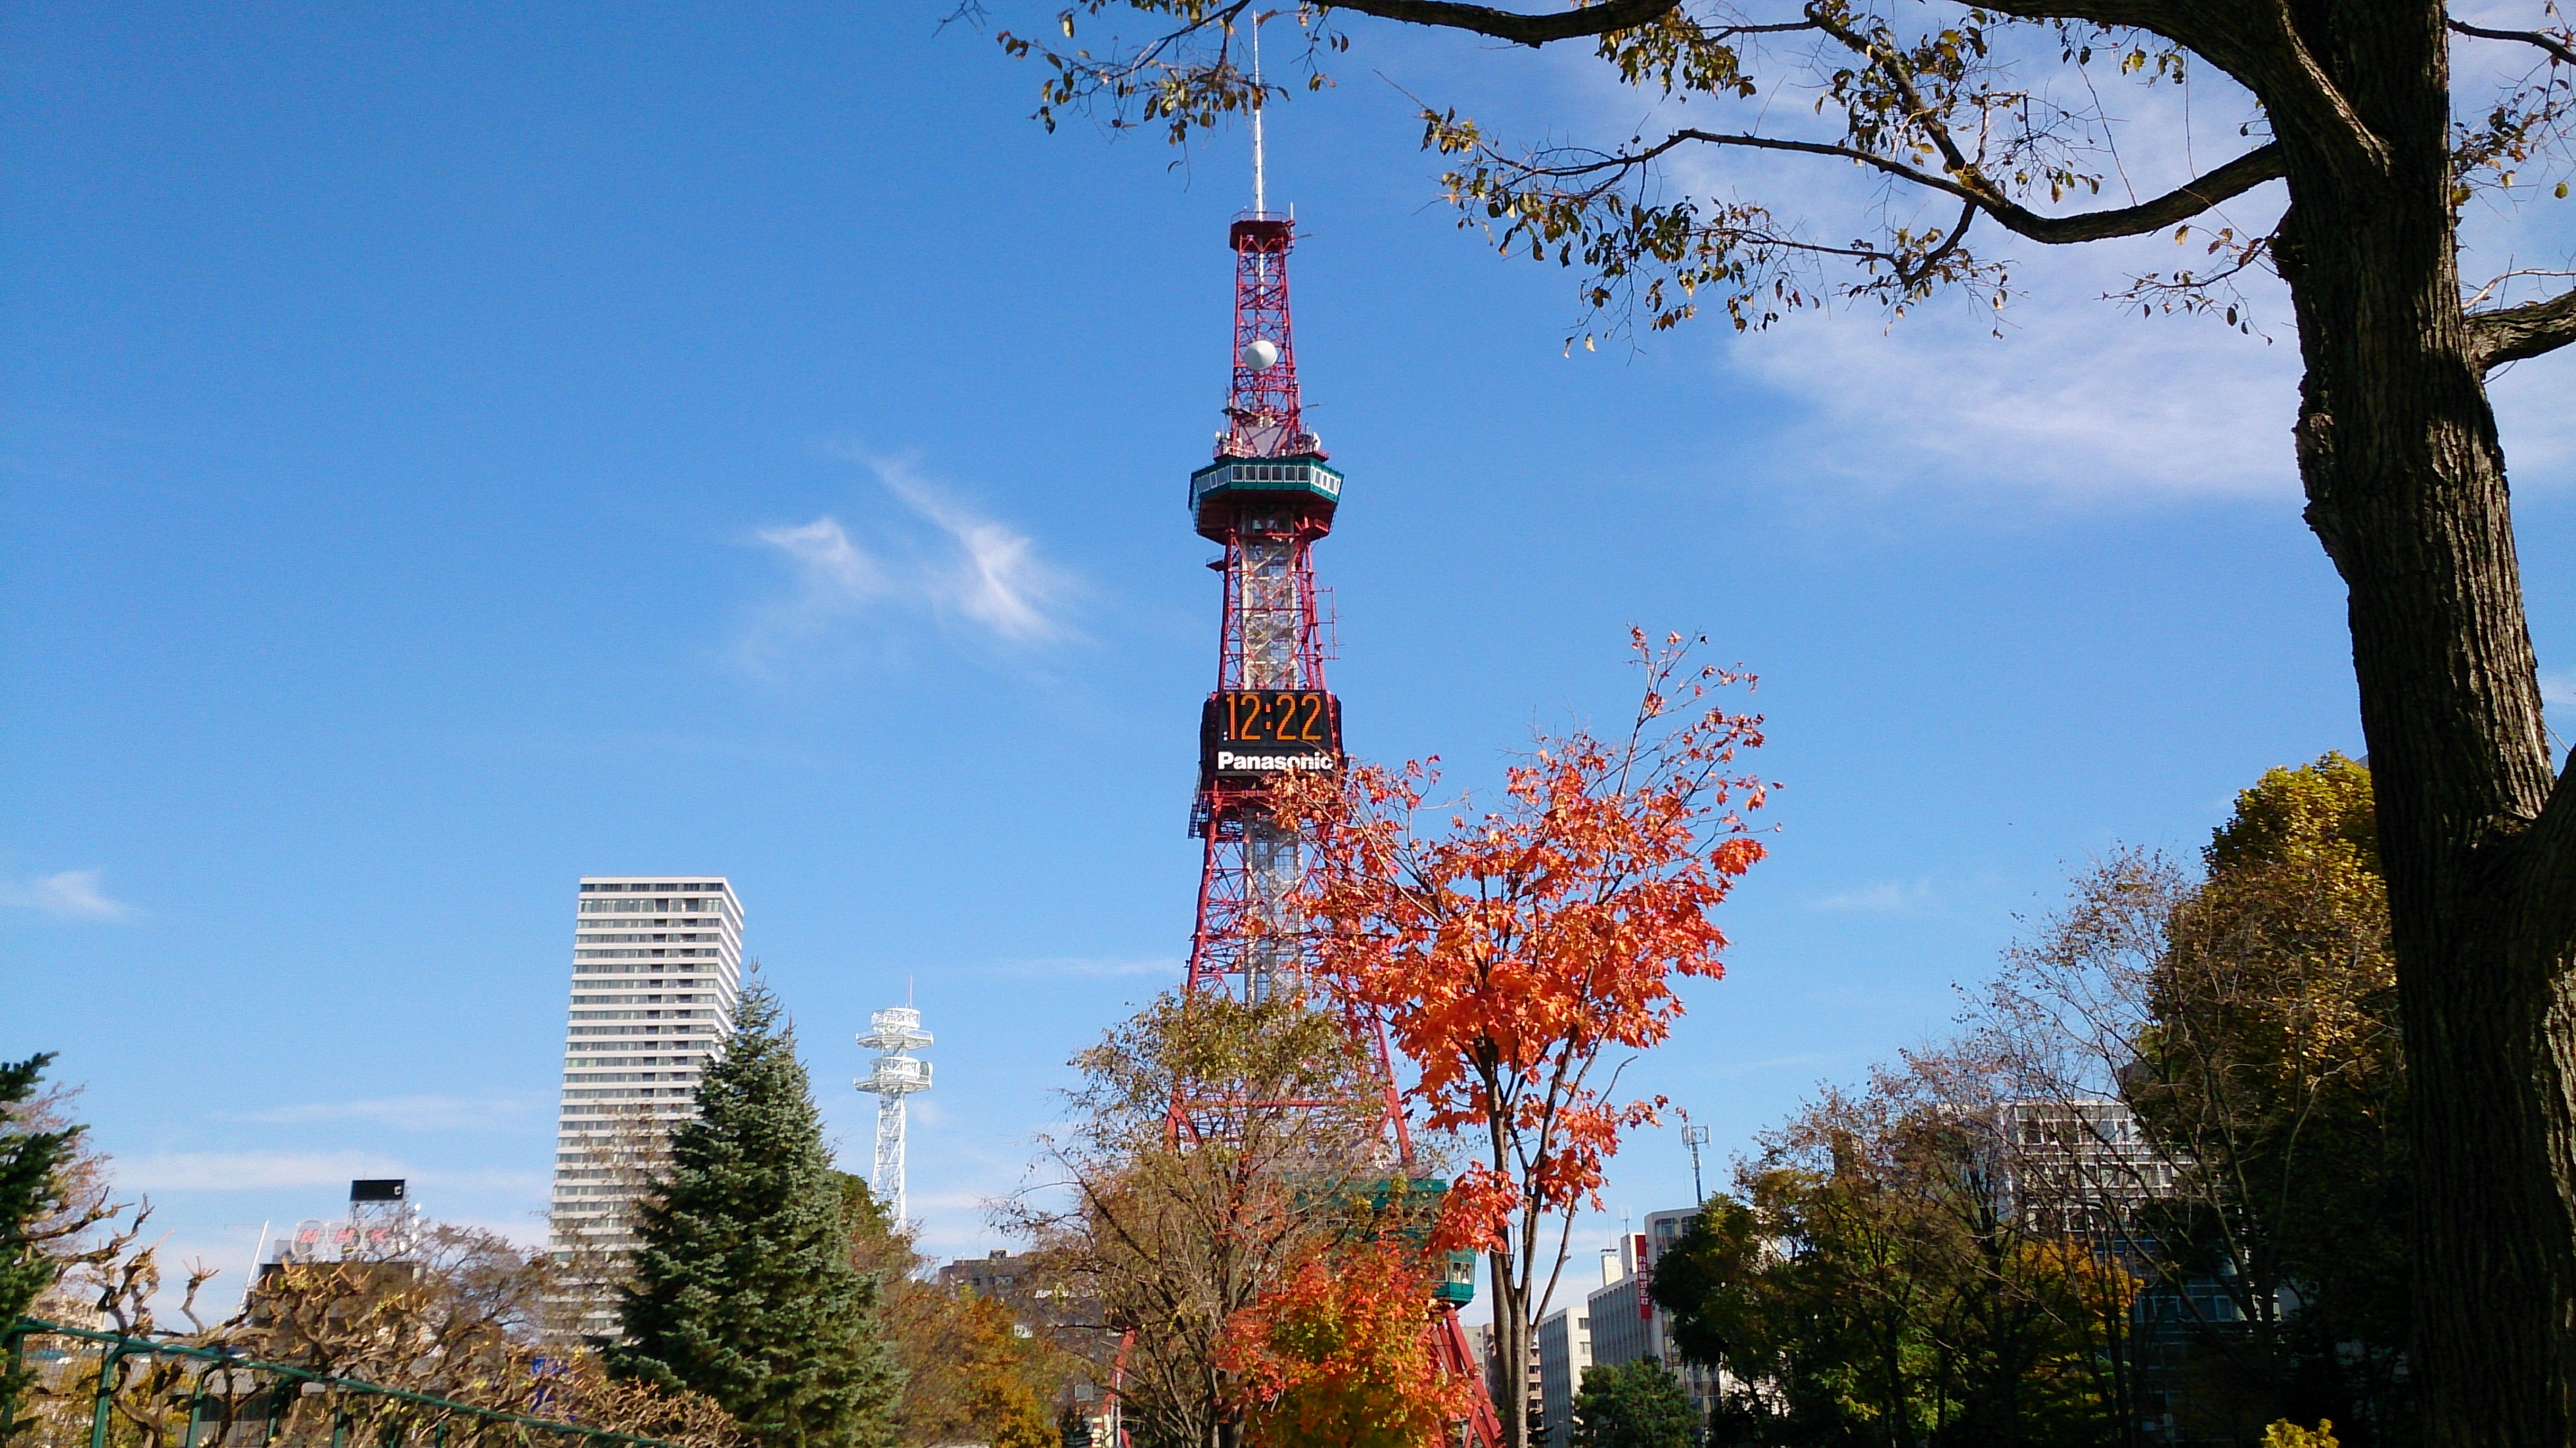
tree, plant, sky, skyline, flower, city, skyscraper, cityscape, downtown, tower, autumn, park, boulevard, season, neighbourhood, hokkaido, tv tower, sapporo, urban area, human settlement, woody plant, odori park